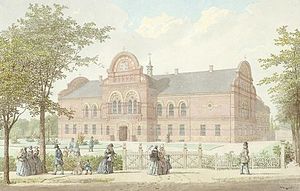
Kastelsvej / Historie
Blindeinstituttet gengivet af H.G.F. Holm i 1859.
Kastelsvej er en gade på Østerbro i København, der går fra Classensgade til Fridtjof Nansens Plads. Gaden lægger adresse til tre ambassader foruden de tidligere blindeinstituttet og døveinstituttet.